2017 Iranian presidential election

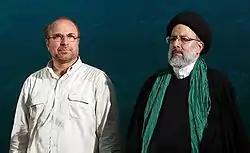
Ghalibaf appeared at Raisi's campaign rally in Tehran's Mosalla, 16 May 2017

Telegram instant messaging service, the most widely used messaging application in Iran, reportedly has more than 45 million users in a country of nearly 80 million as of April 2016. It serves as a platform for Iranians to express their political opinions and played an important role in the campaigns for the elections held in 2016 for Parliament and Assembly of Experts. Twitter is blocked in Iran, however, Iranians use proxies to tweet and those that create a buzz, then travel to Telegram channels, where "they can potentially reach a much wider audience" according to BBC.